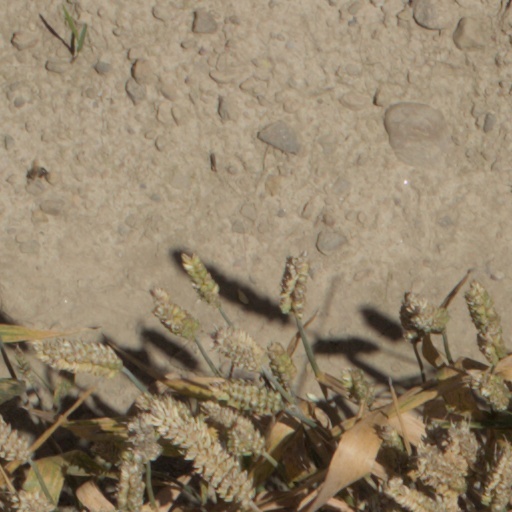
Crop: wheat